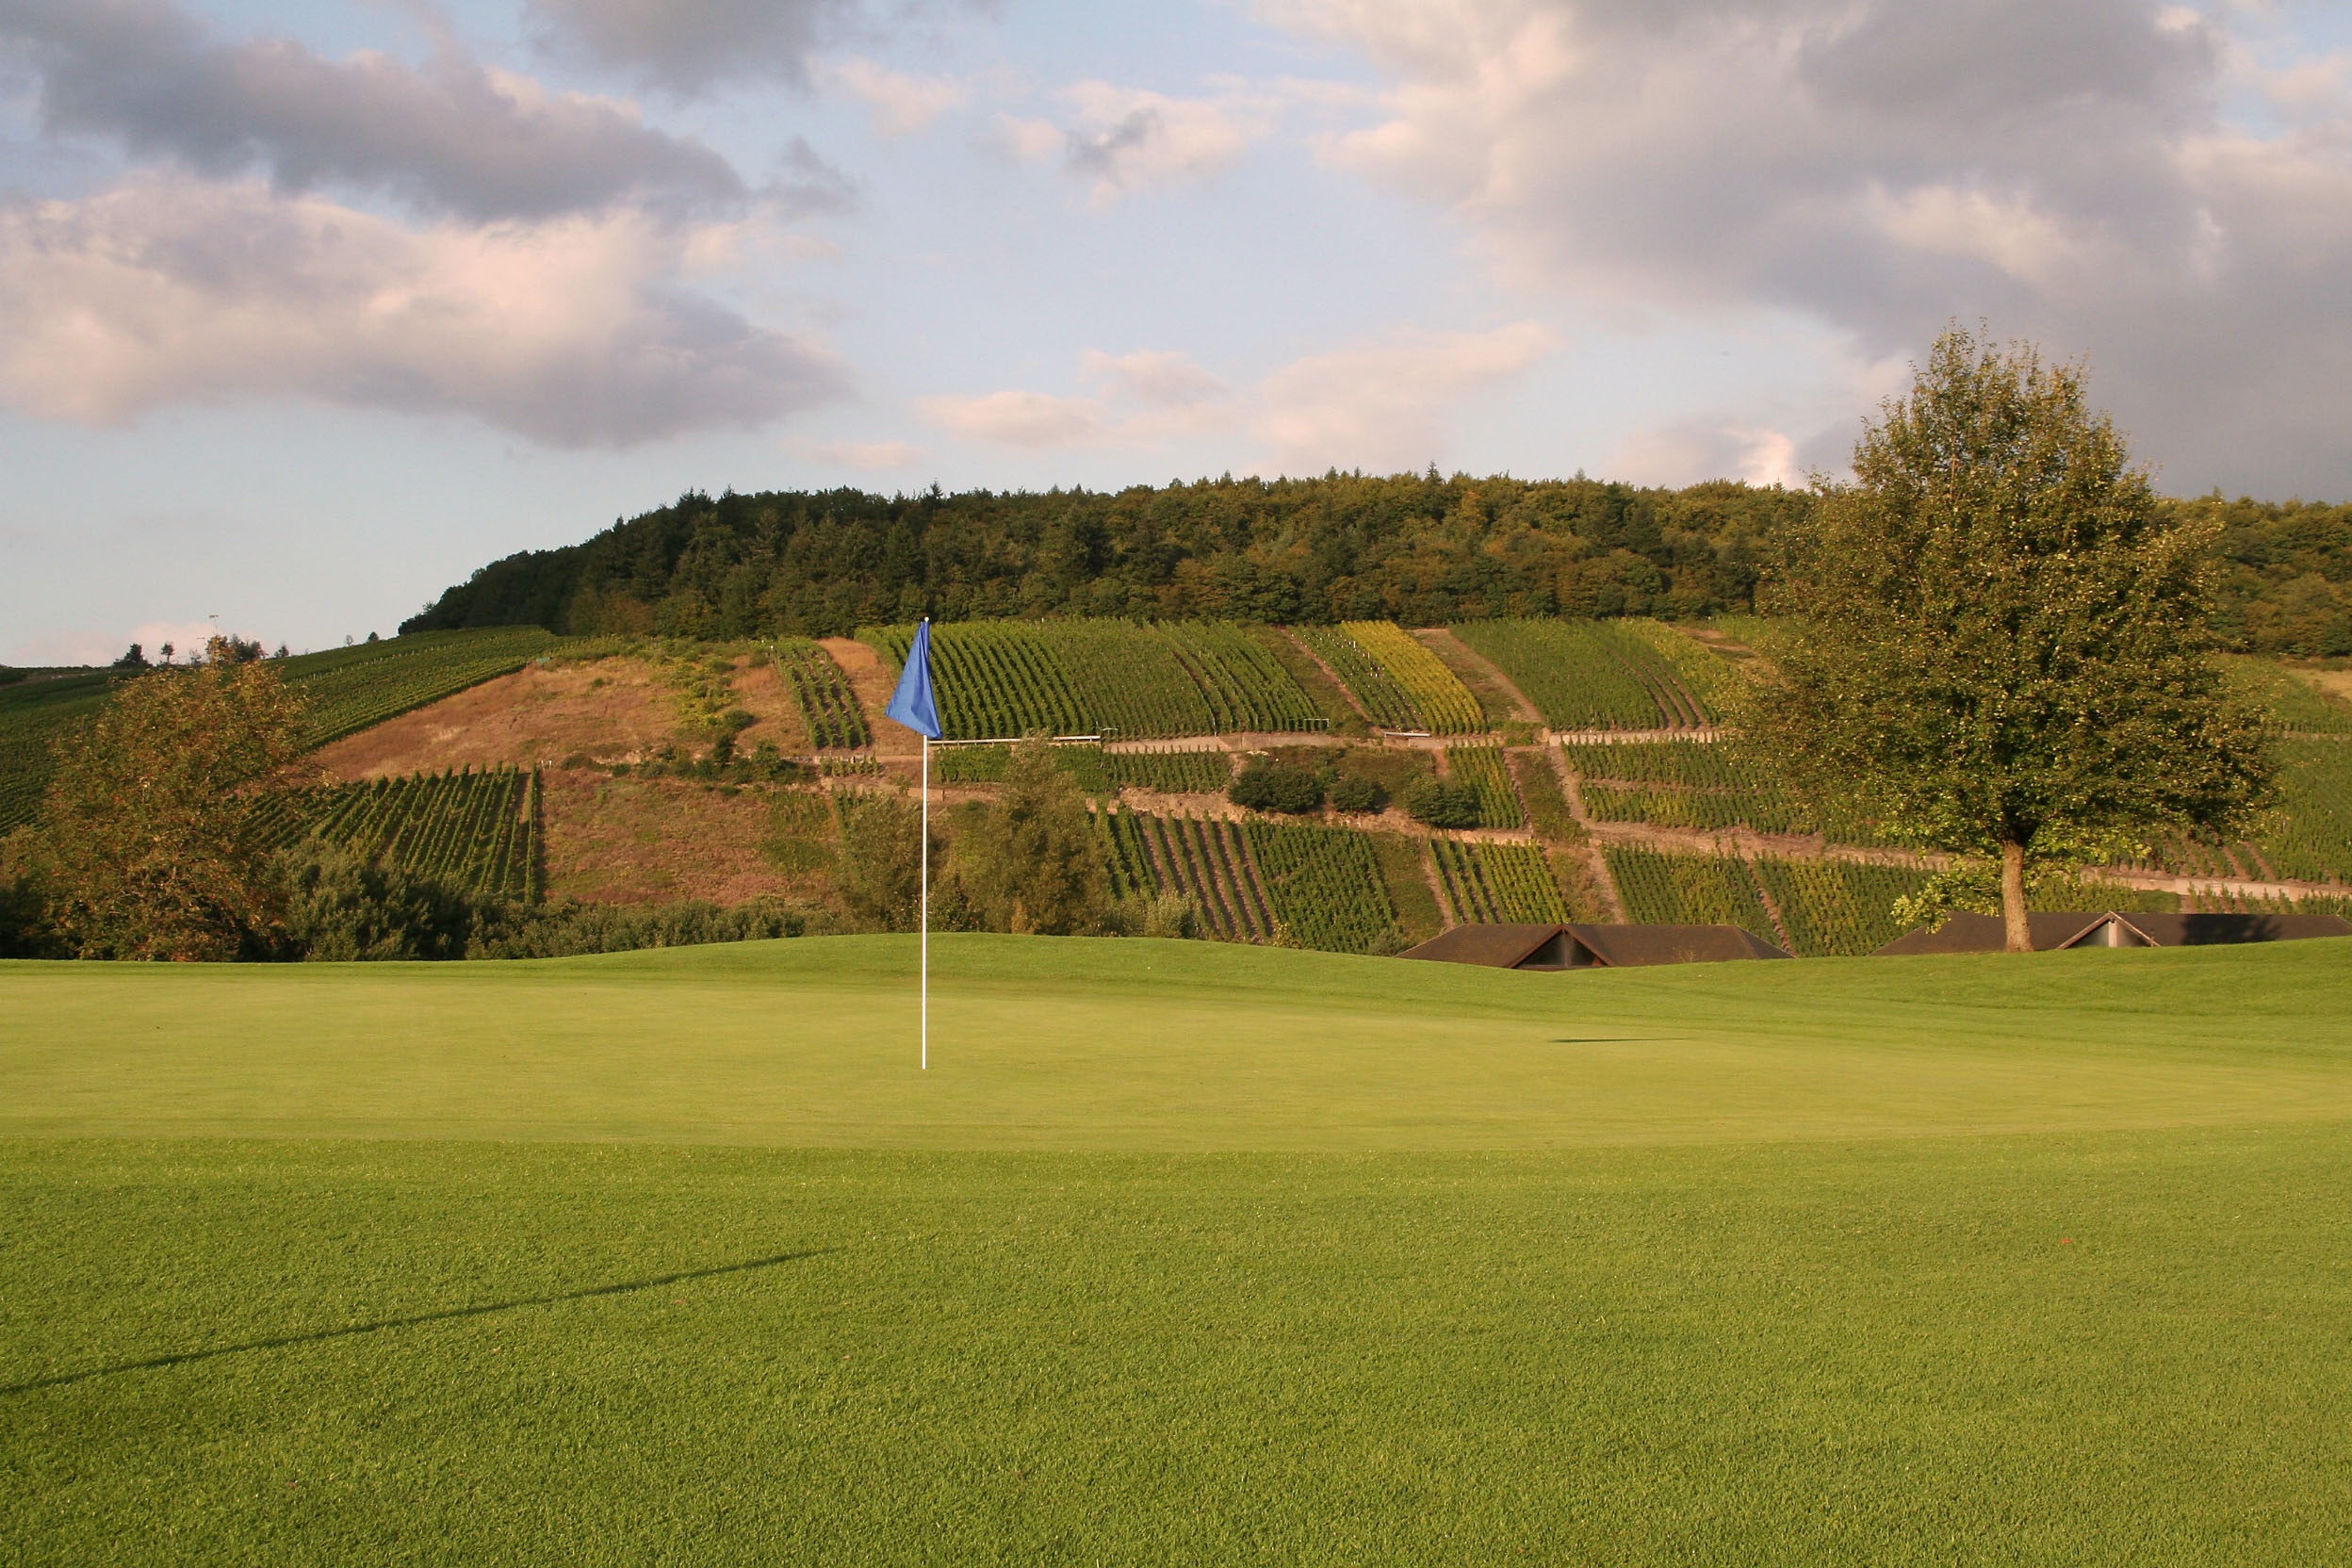
landscape, tree, nature, grass, structure, field, lawn, meadow, prairie, hill, hole, green, pasture, flag, stadium, plain, golf, golf course, golf club, sports, grassland, estate, rush, vineyards, rural area, trier, putting, sport venue